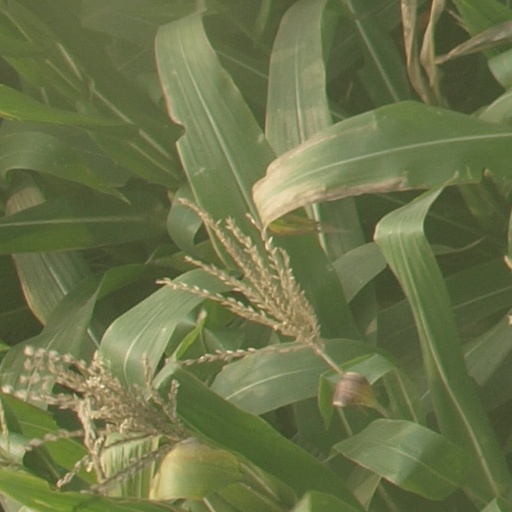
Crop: maize; corn